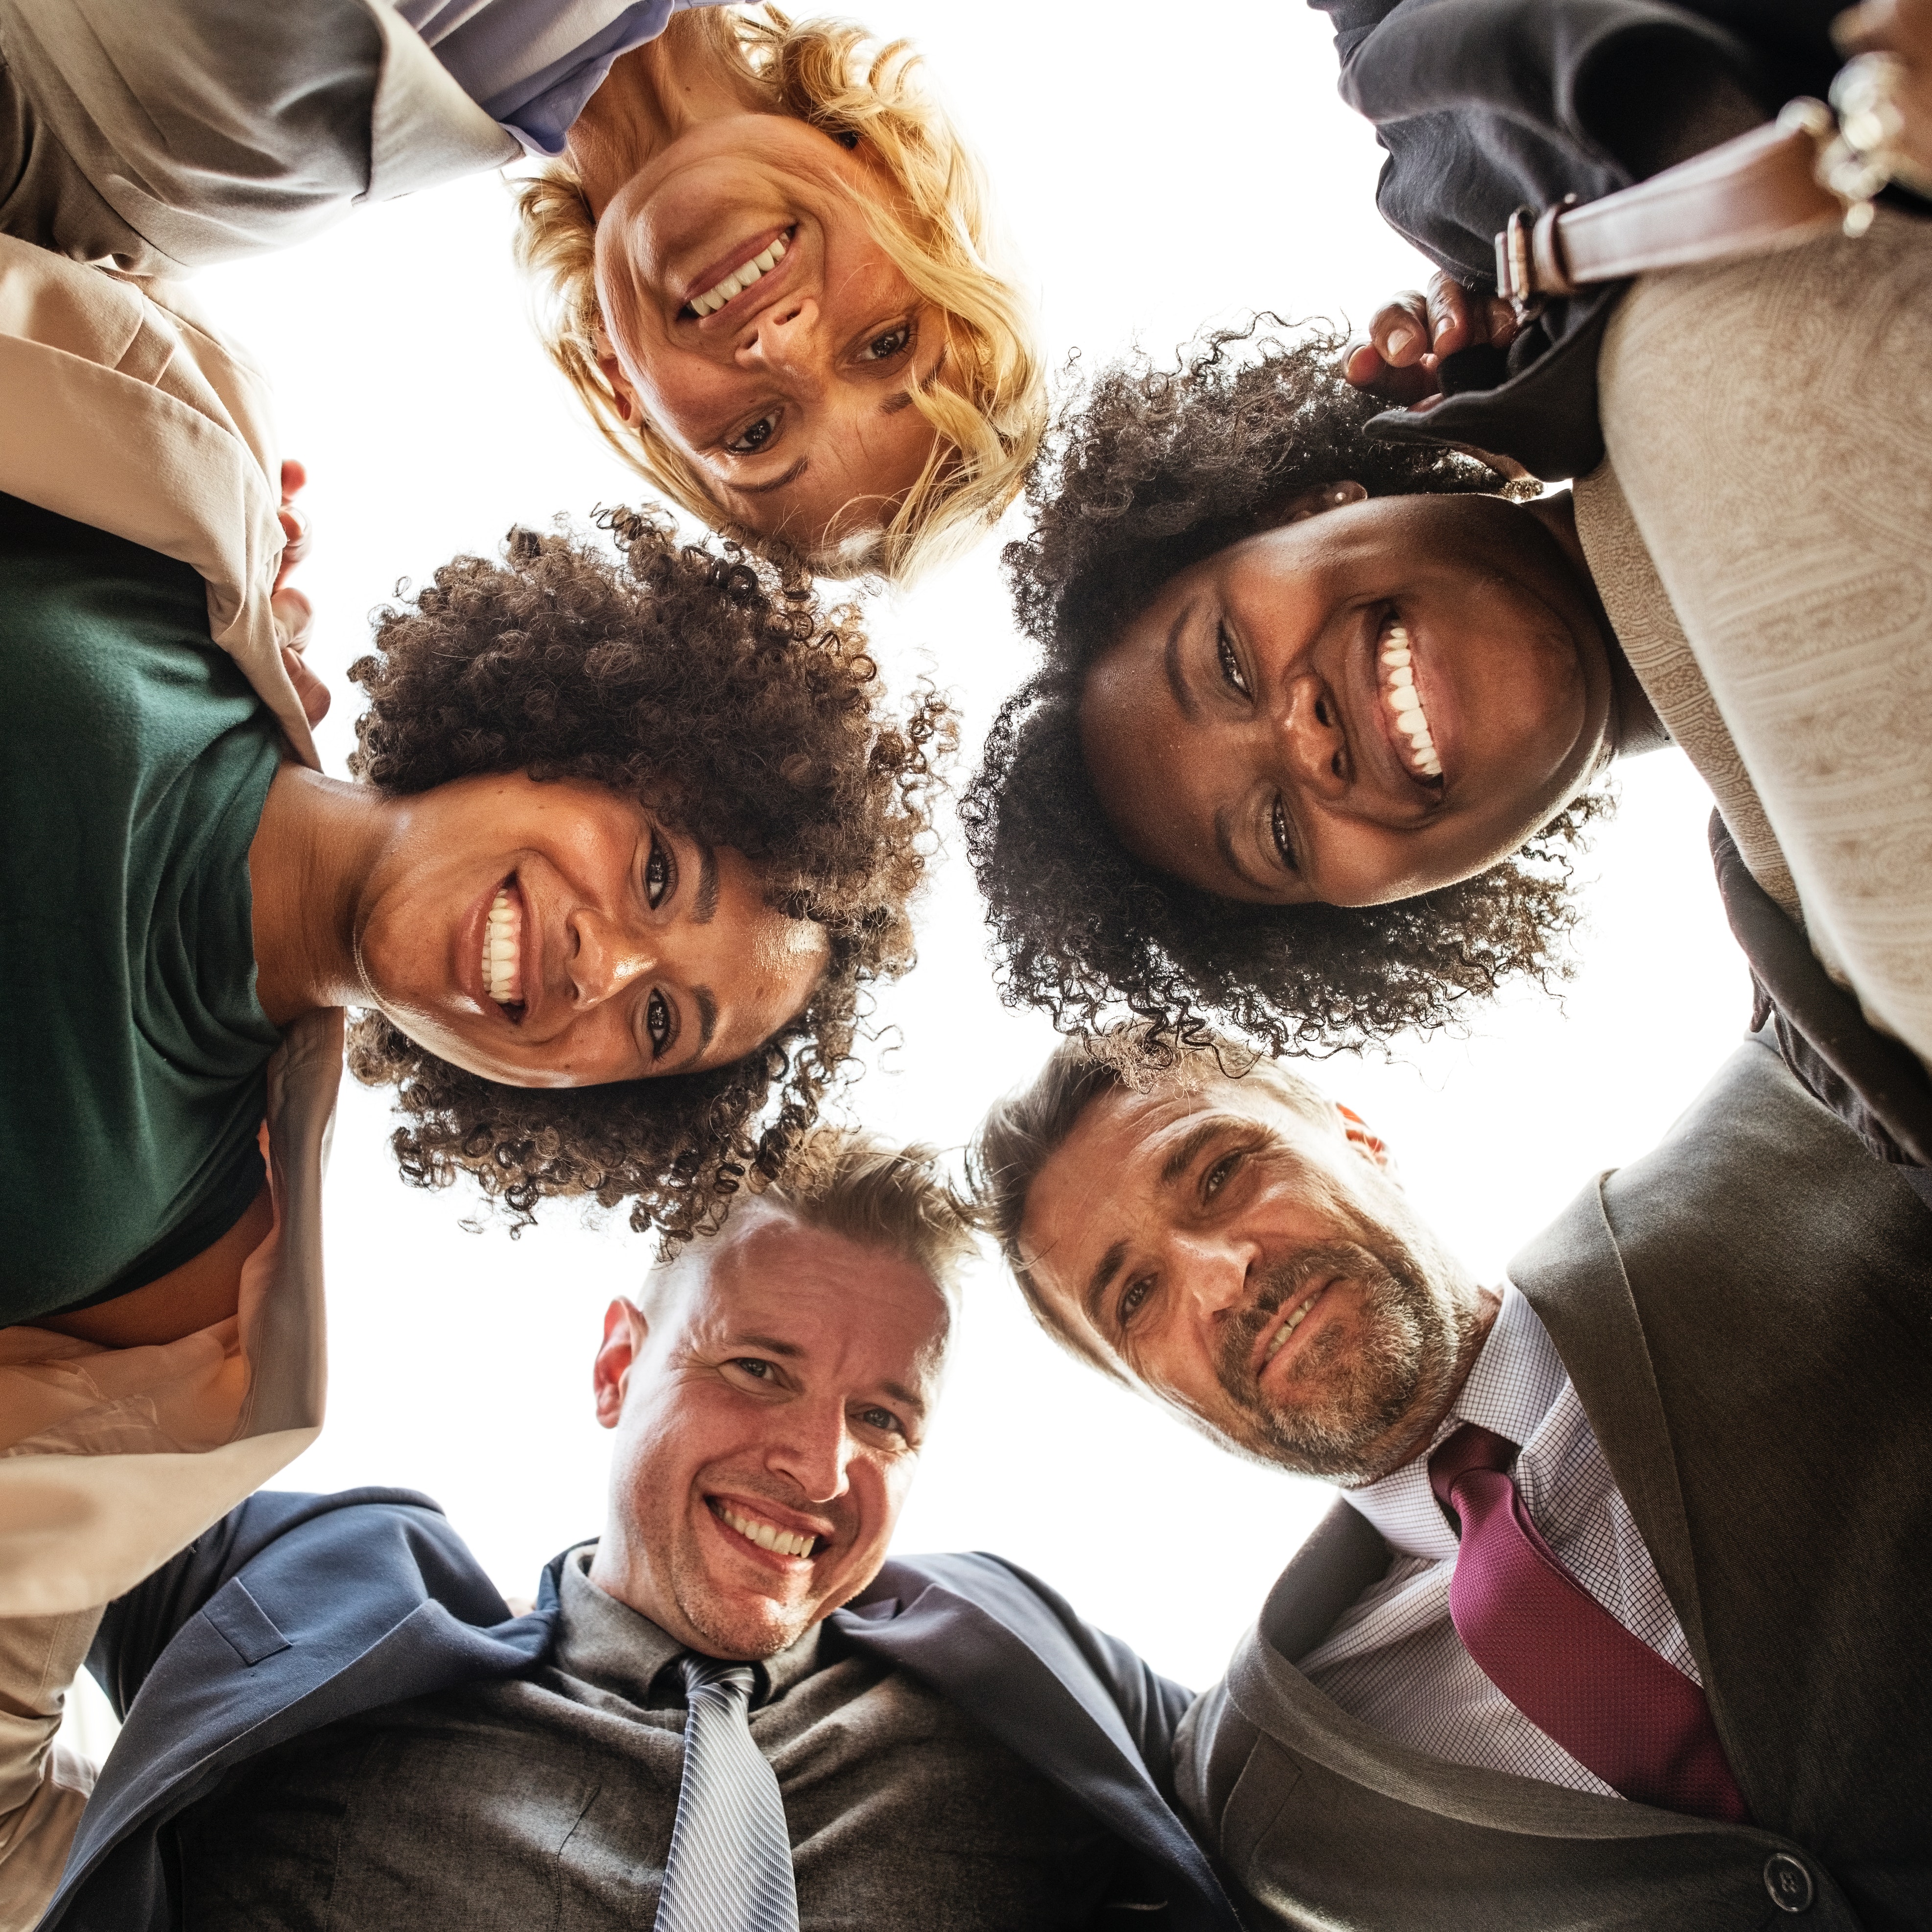
people, social group, facial expression, friendship, fun, team, youth, smile, community, selfie, cool, human, happy, photography, laugh, event, gesture, leisure, crew, tourism, crowd, love